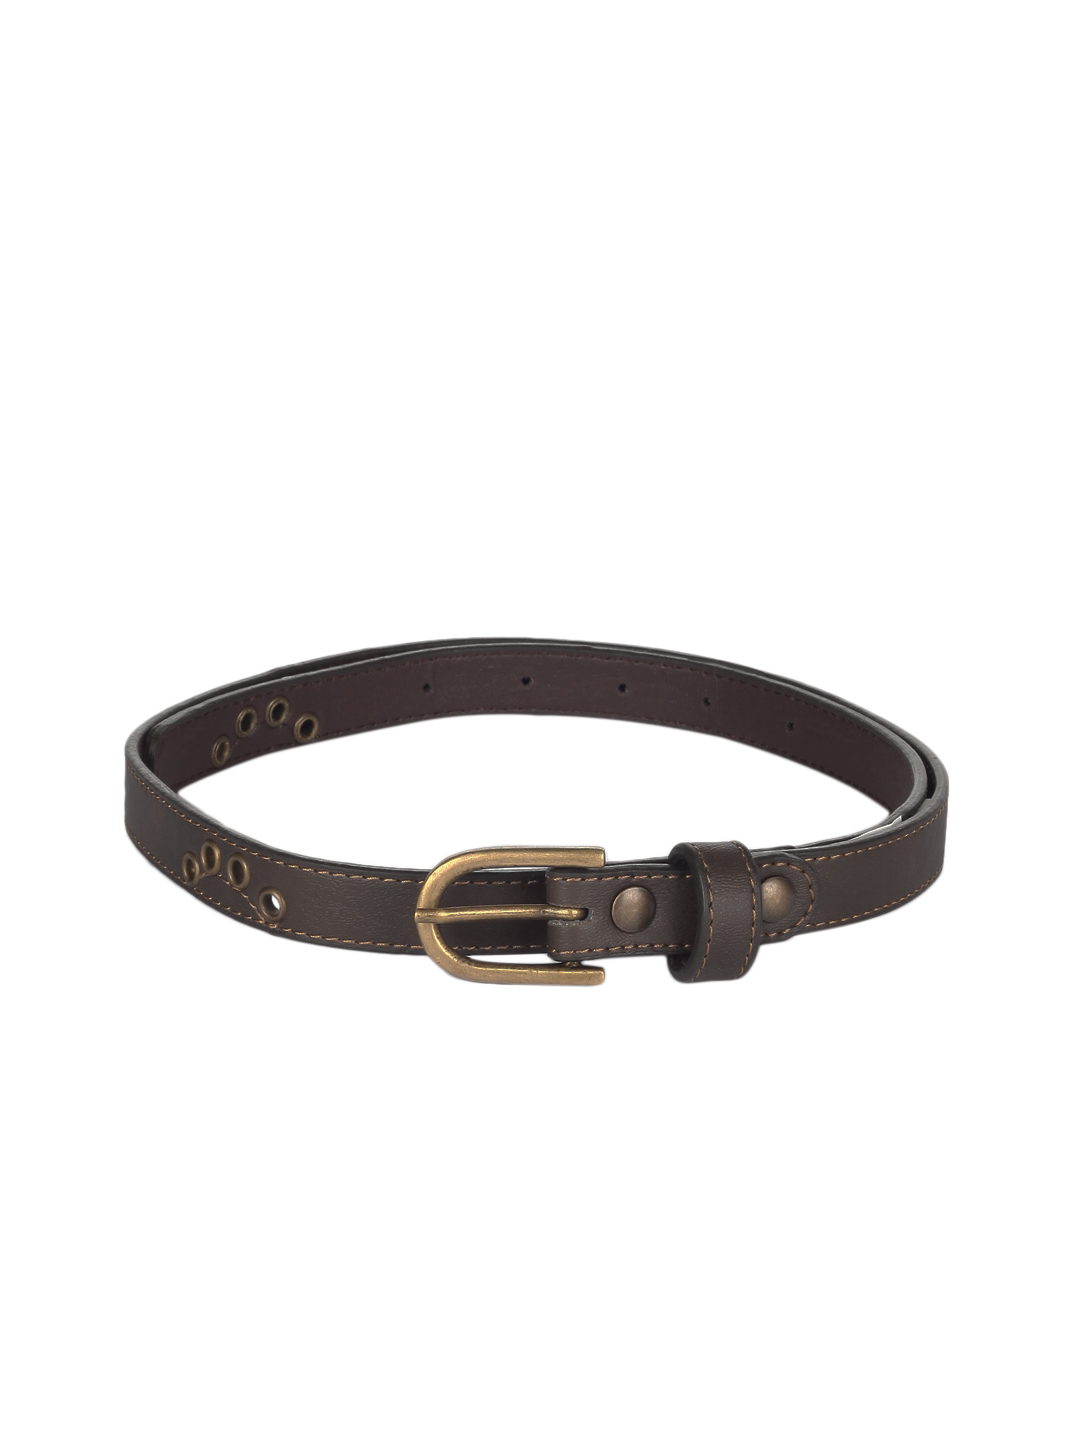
Baggit Women Brown Sunshine Belt
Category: Accessories / Belts / Belts
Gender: Women
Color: Brown
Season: Summer 2012
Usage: Casual